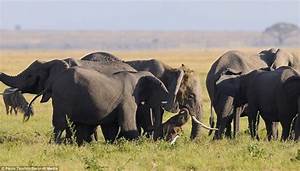
Label: elefante